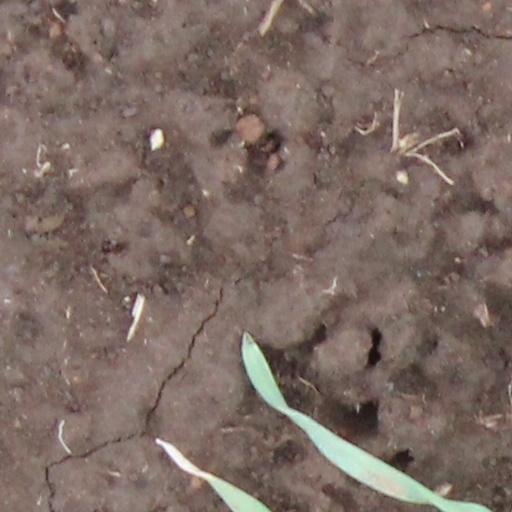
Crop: wheat